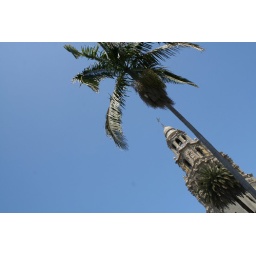
when i first saw this picture, the palm tree in front of the building looked like an explosion